List of international cricket five-wicket hauls at M. A. Chidambaram Stadium

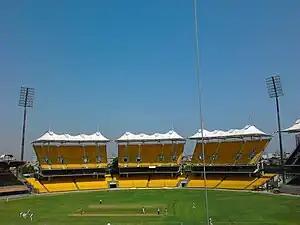
Bowlers have taken fifty-three five-wicket hauls in Tests and two five-wicket hauls in One Day International matches played at Chepauk.

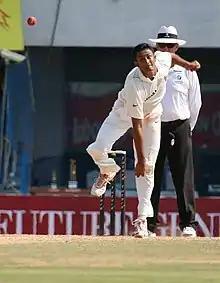
Anil Kumble took thirty-five Test five-wicket hauls in total, with five of them coming at Chepauk.

M. A. Chidambaram Stadium (MAC), also known as the Chepauk Stadium or simply Chepauk due its location in the city's locality of Chepauk, is a sports ground in Chennai, India that has hosted international cricket matches along with provincial games. Named after M. A. Chidambaram, former President of Board of Control for Cricket in India (BCCI), the venue was formerly known as the Madras Cricket Club ground. It has a capacity of 38,000 spectators for international matches. It is the home ground of the Tamil Nadu cricket team and the Indian Premier League team Chennai Super Kings. The first Test at this venue took place in 1934, between India and England. As of February 2021, it has hosted a further 33 Test matches. Chepauk has also staged 22 One Day International (ODI) matches, the first of which was in 1987 when Australia defeated India in a group-match during the 1987 World Cup.